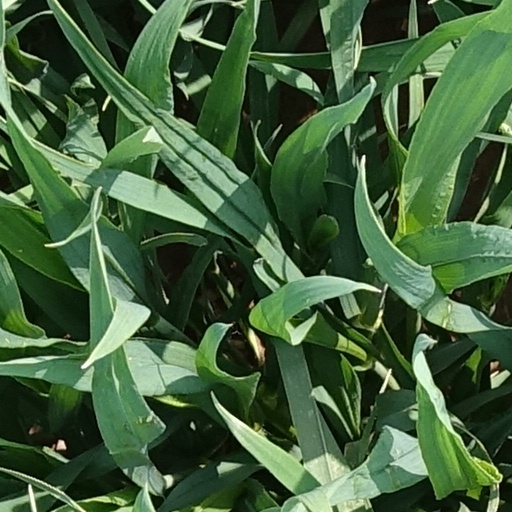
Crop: wheat